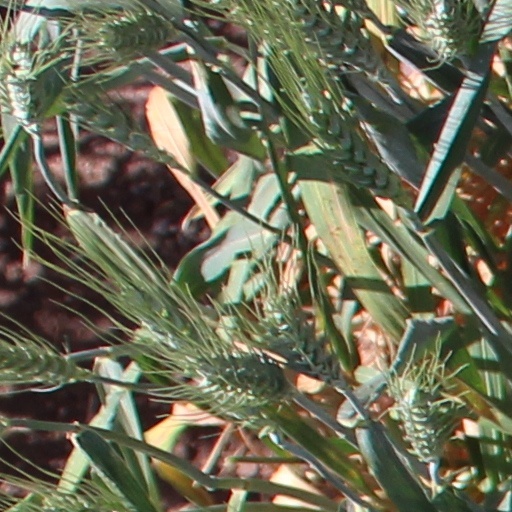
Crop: wheat